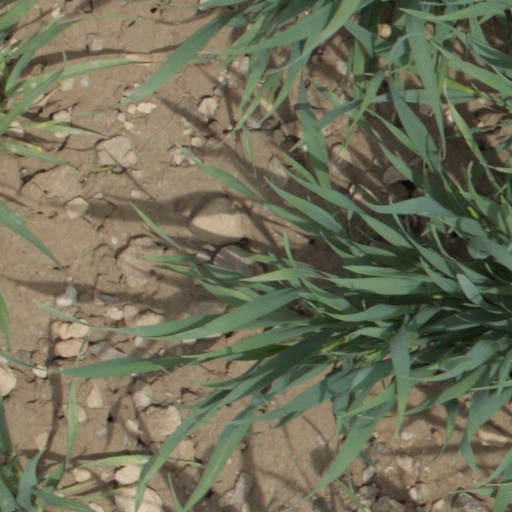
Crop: wheat